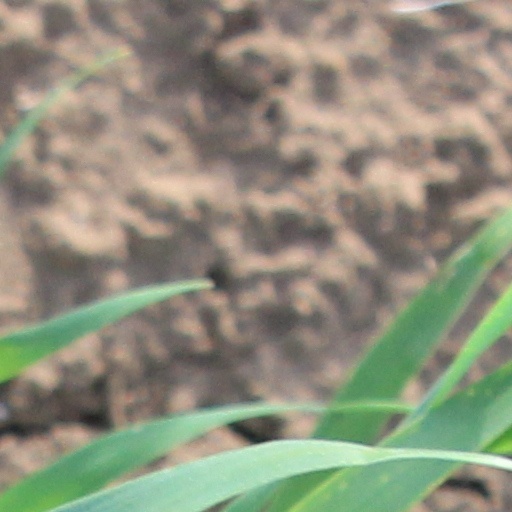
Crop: wheat